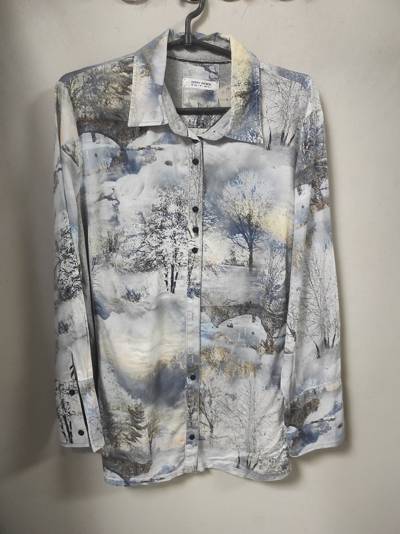
Waste category: clothes